County Fire

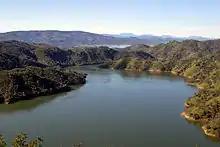
Areas surrounding Lake Berryessa were evacuated and closed during the County Fire, impacting residents and recreational areas.

Road closures began on July 1, primarily focused on county roads extending from Highway 128, including those reaching into Markley Resort. Pope Creek Bridge was also closed.